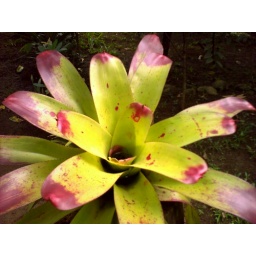
pinkiest leaves with amazing shiny yellow color. not common plant found in southern mindanao near mt. apo philippines